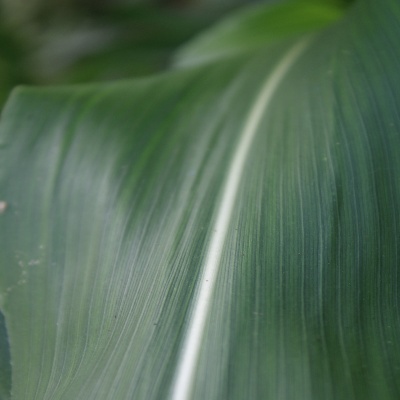
Crop: Maize
Condition: healthy